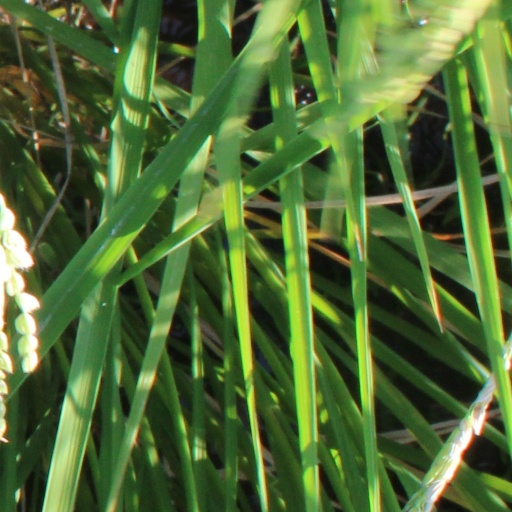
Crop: rice